Sewu

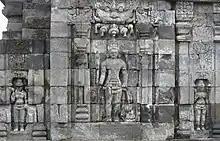
The images of Boddhisattva on the wall of "perwara" temple

The main temple measures 29 meters in diameter and soars up to 30 meters high. The ground plan of the main temple is a cross-shaped 20-sided polygon. On each of the four cardinal points of the main temple, there are four structures projected outward, each with its stairs, entrances, and rooms, crowned with stupas, which form a cross-like layout. All of the structures are made from andesite stones.